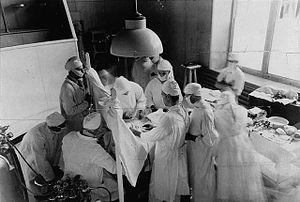
Henry Norman Bethune est un médecin canadien qui a surtout agi en Espagne durant la guerre civile espagnole et en Chine durant la guerre sino-japonaise où sa mémoire est honorée sous la transcription phonétique de son nom, 白求恩, báiqiúēn sur l’autel des ancêtres de beaucoup de chaumières et dans plusieurs essais de Mao Zedong. En 1990, La Chine et le Canada ont émis un timbre poste à l’effigie de Norman Bethune pour célébrer le centième anniversaire de sa naissance.